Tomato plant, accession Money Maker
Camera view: vertical (180 deg); turntable rotation: 0 degrees
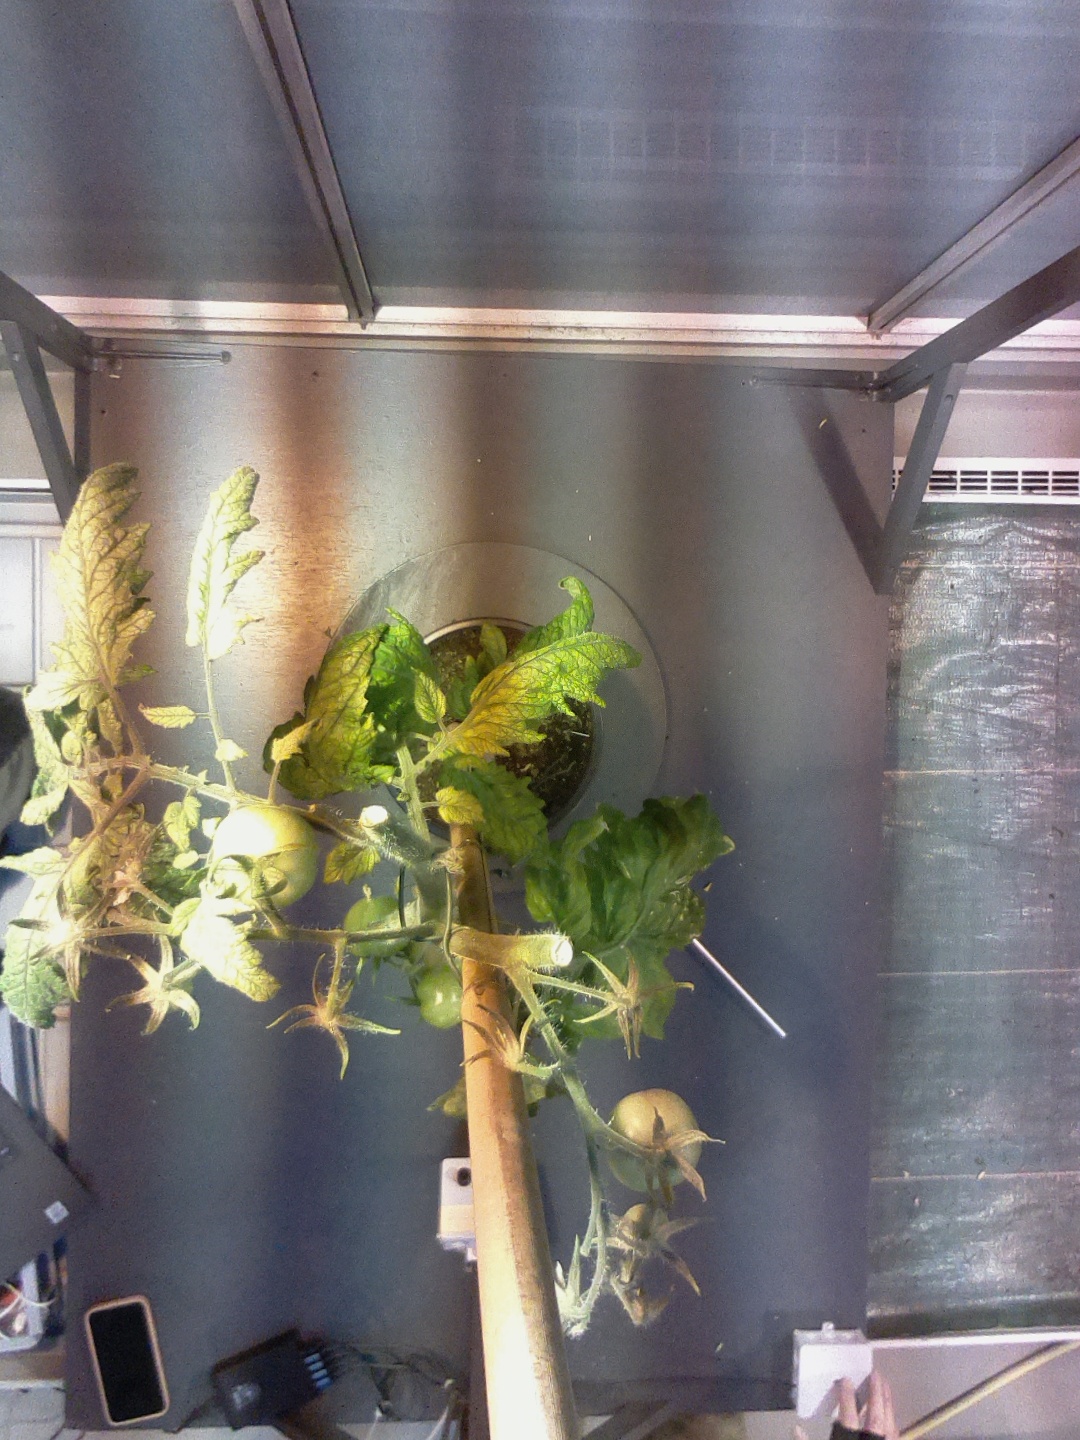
BBCH growth stage 77: 70%-80% of final fruit size